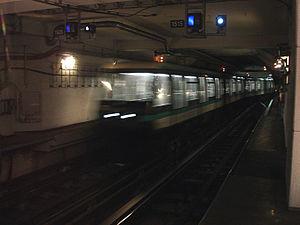
Retournement d'une rame MP 89 CA après la station Olympiades de la ligne 14 du métro de Paris, France
Le métro de Paris est l'un des systèmes de transport en commun desservant la ville de Paris et son agglomération. Exploité par la Régie autonome des transports parisiens, il comporte seize lignes, essentiellement souterraines, totalisant près de 220 kilomètres. Devenu l'un des symboles de Paris, il se caractérise par la densité de son réseau au cœur de la ville et par son style architectural homogène influencé par l'Art nouveau.